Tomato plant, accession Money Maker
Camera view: tilt-top (135 deg); turntable rotation: 300 degrees
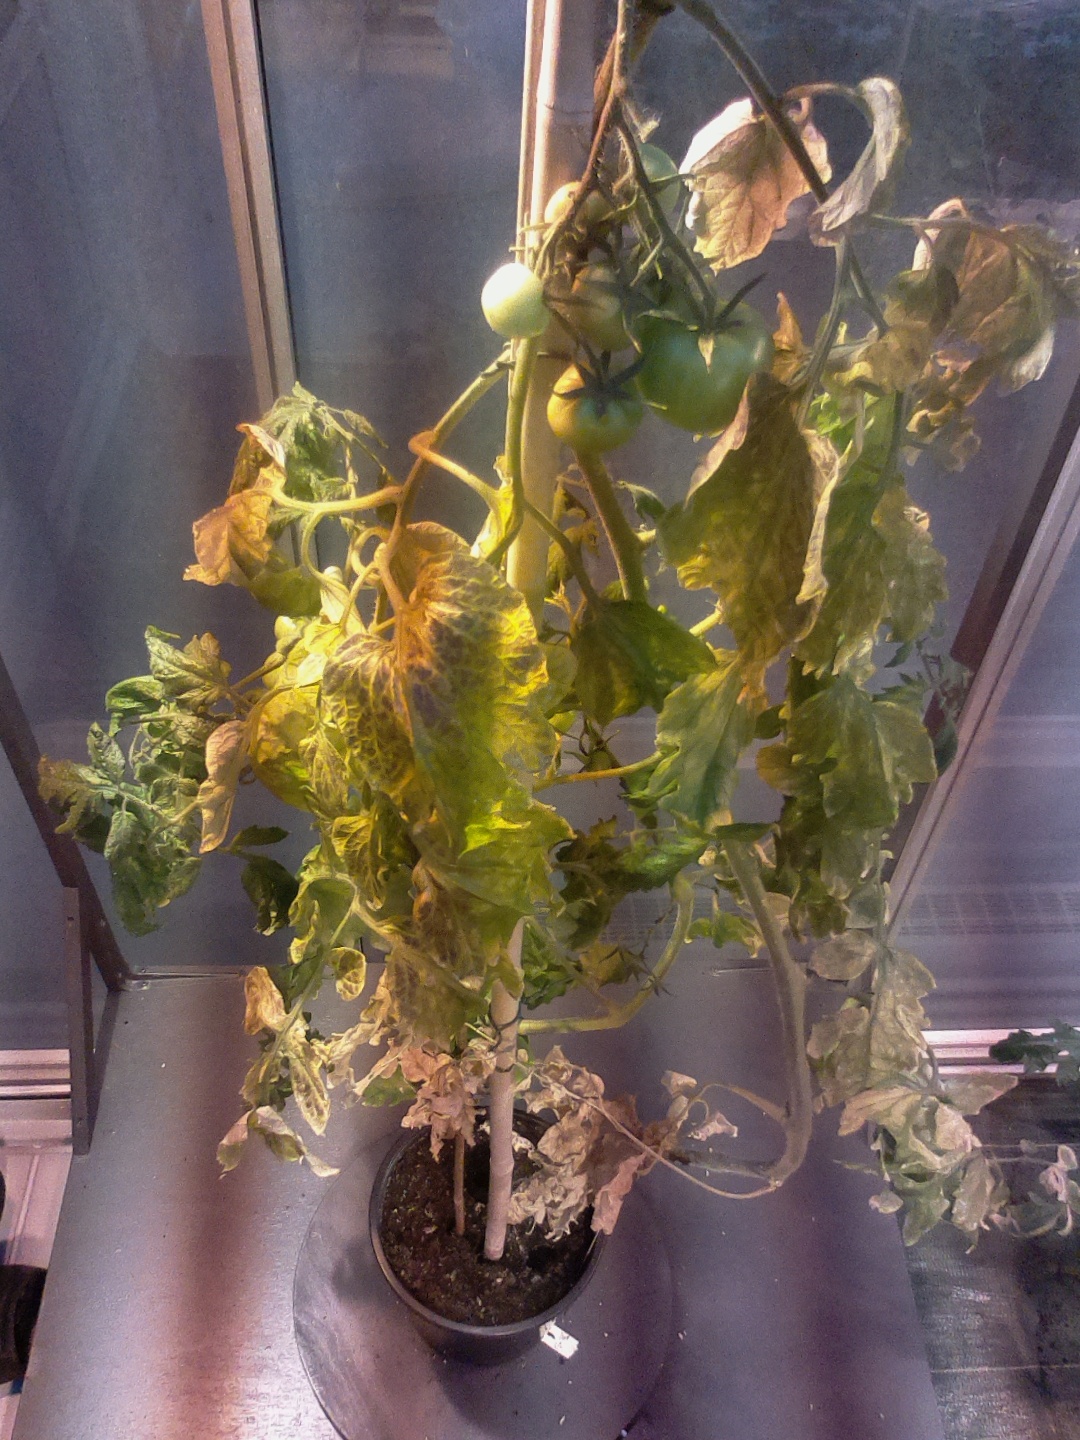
BBCH growth stage 79: 90% -100% of final fruit size